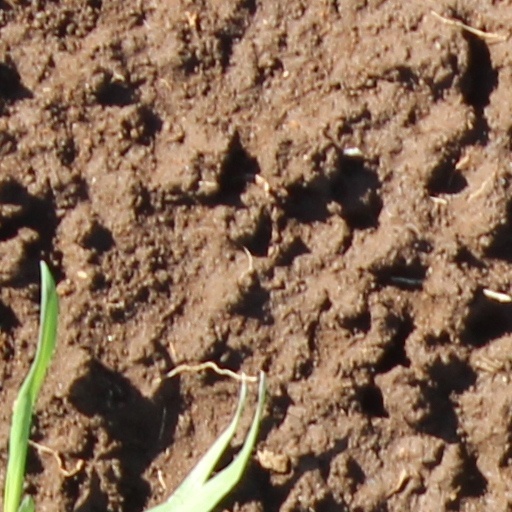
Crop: wheat